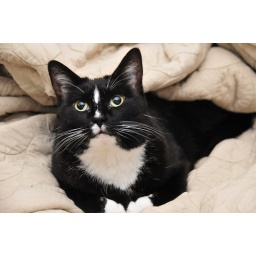
Maggie, the cat who stays in bed late in the day